Dipolog City Council

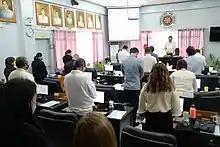
17th City Council on its first session, 6 July 2022.

Each of Dipolog's councilor elects ten members of the council. In plurality-at-large voting, a voter may vote for up to ten candidates and the candidates with the ten highest numbers of votes are elected. Barangay and SK chairs throughout the city each elect a representative to the council, for a total of 12 councilors. City-council elections are synchronized with other elections in the country, which have been held on the second Monday of May every third year since 1992.